Roman Czerniawski

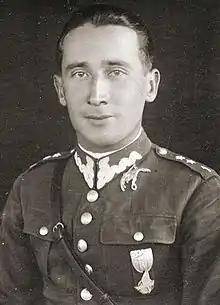

Roman Garby-Czerniawski (6 February 1910 – 26 April 1985) was a Polish Air Force captain and Allied double agent during World War II who used the code name Brutus.